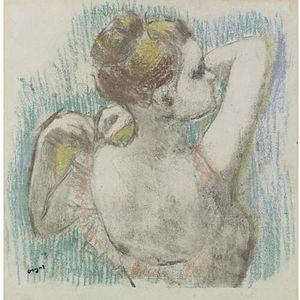
Les personnages de La Comédie humaine d'Honoré de Balzac sont, suivant les décomptes, au nombre de 4 000 à 6 000. Un millier d'entre eux ont des liens familiaux.